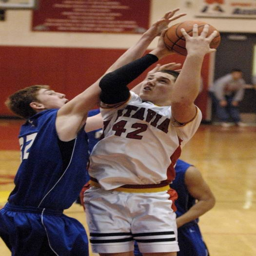
images vs. boys basketball game .